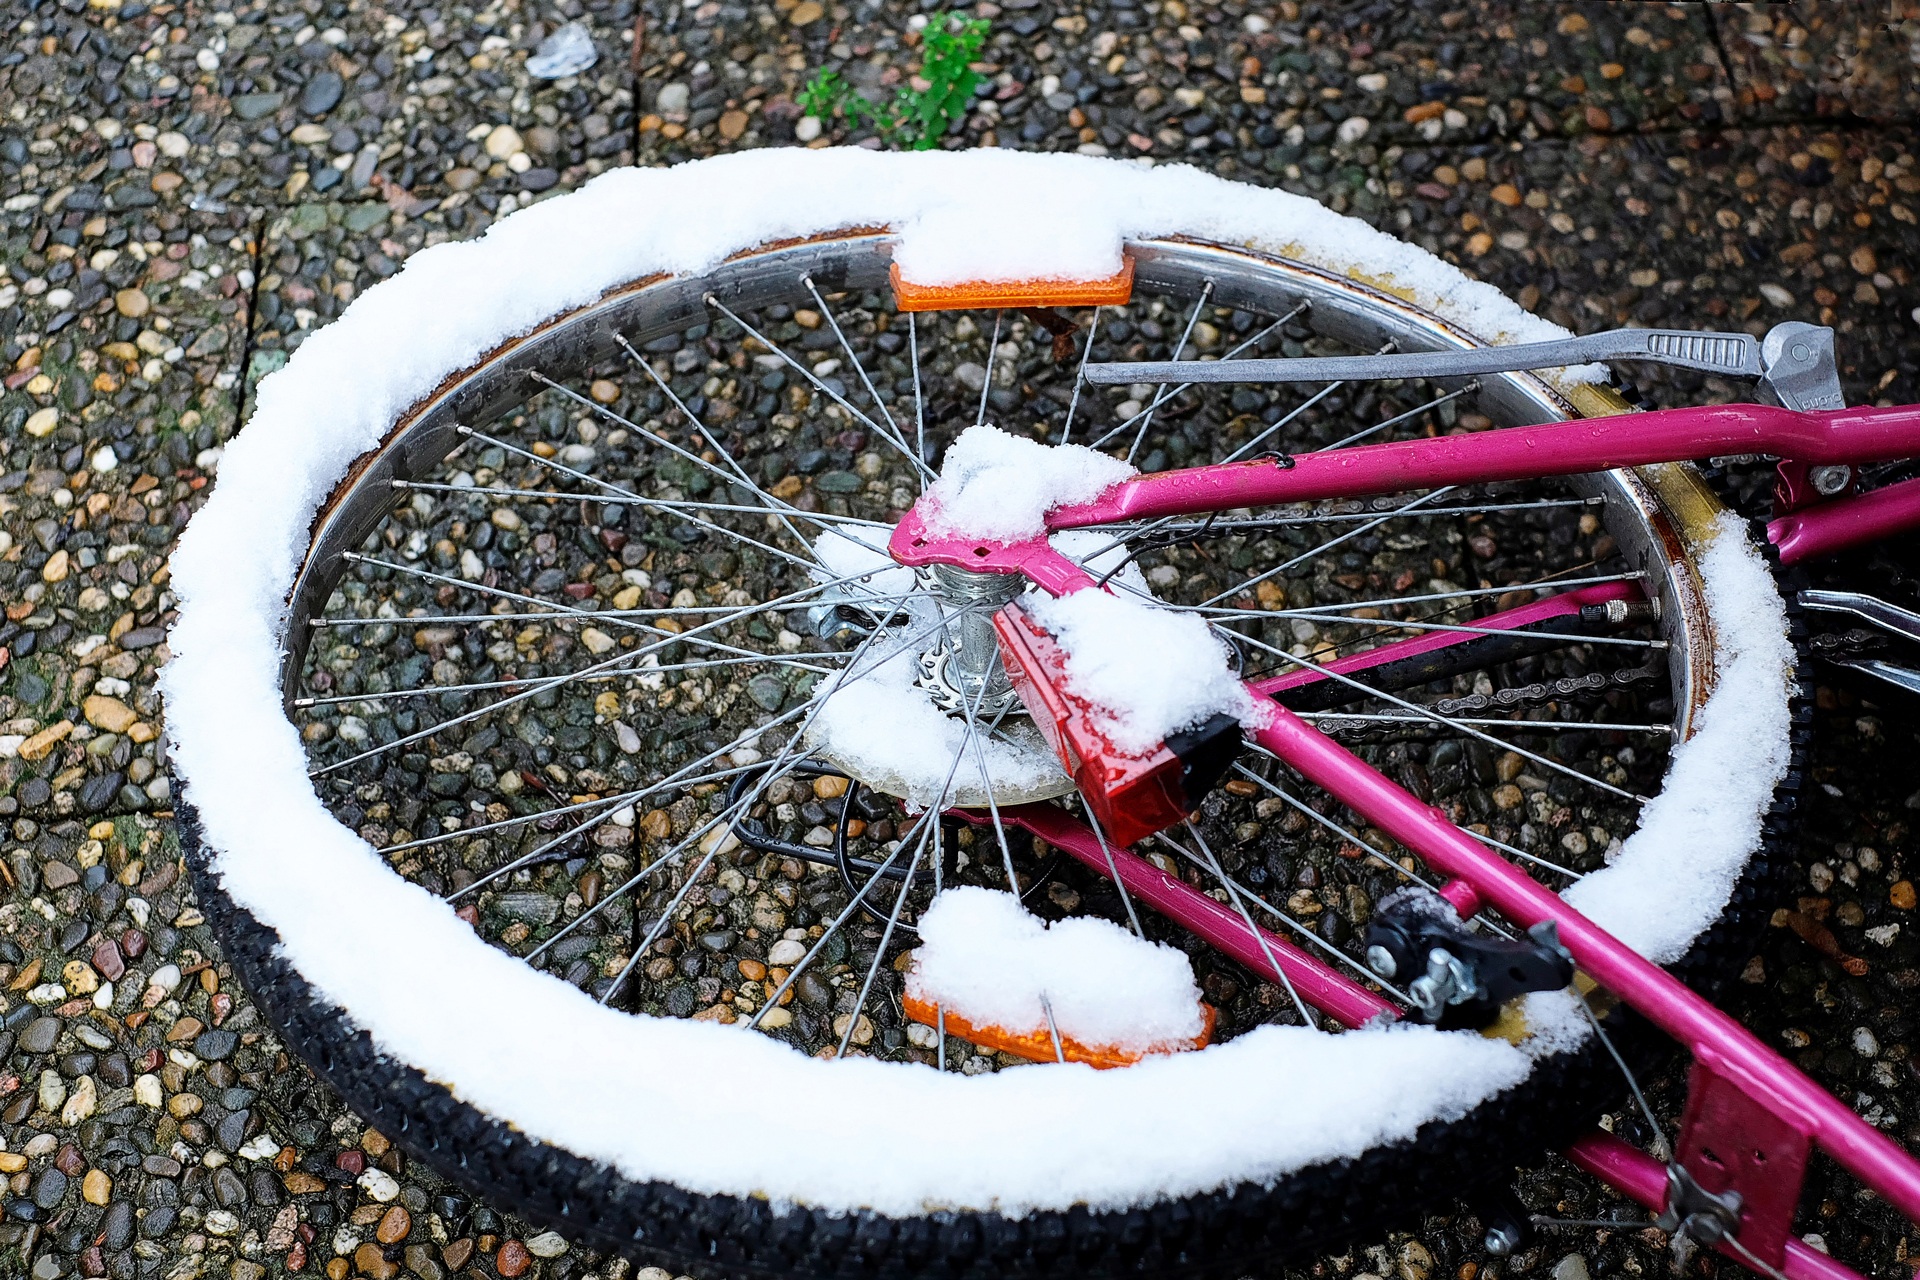
snow, winter, wheel, bicycle, bike, vehicle, season, sports equipment, mountain bike, stainless, obsolete, land vehicle, cycle sport, cyclo cross bicycle, cyclo cross, bicycle racing, road bicycle